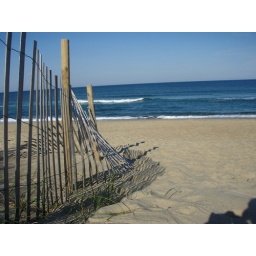
Public access to the beach from our house in Buxton one block back